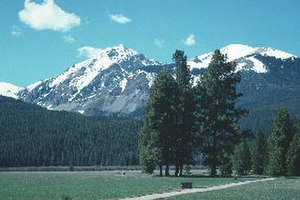
Rocky Mountains
White Goat Wilderness Area i Alberta
Rocky Mountains er en bjergkæde i den vestlige del af Nordamerika. I ældre dansk litteratur benævnes den undertiden Klippebjergene. Bjergkæden strækker sig fra New Mexico i syd, igennem det kontinentale USA, igennem Canada og op til den nordligste del af British Columbia. Det højeste punkt er Mount Elbert i Colorado der er 4399 meter højt. I samme stat ligger også Rocky Mountain National Park, grundlagt 1915. Bjergkæden blev dannet for mellem 80 og 55 millioner år siden